Multipliers: How the Best Leaders Make Everyone Smarter

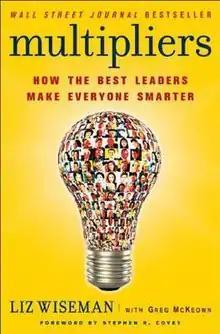
Hardcover edition

Multipliers: How the Best Leaders Make Everyone Smarter is a business book by Liz Wiseman and Greg McKeown. It was published on June 15, 2010 through HarperCollins and looks into different forms of leadership and how they can either help or hinder the people they are managing.